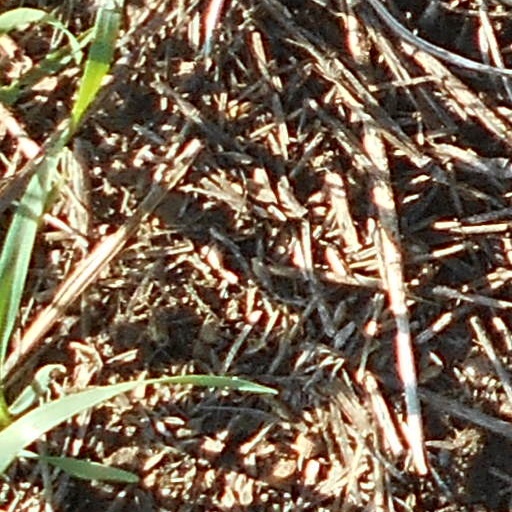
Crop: wheat